Waitangiroto Nature Reserve

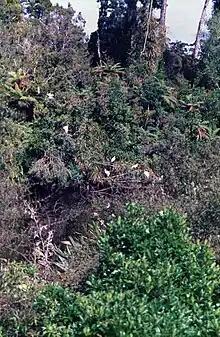
The kōtuku colony from inside the viewing hide, 1991

The first attempts to protect the area began in 1924, when an honorary ranger was appointed to monitor a strip on each bank of the Waitangiroto River. By 1940, there were only four nests at the colony. A paid ranger was appointed to monitor and protect the colony and escort visitors in 1944. The area was gazetted as a Waitangiroto Wildlife Refuge in 1957 after an adjacent Māori nature reserve had been acquired. The reserve was reclassified into the Waitangiroto Nature Reserve in 1976, and access to the colony was restricted to by permit only.